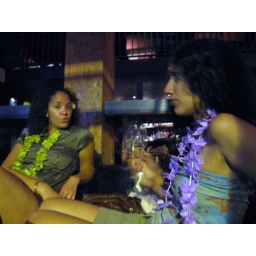
We scored an awesome seat on the couch in this bar.